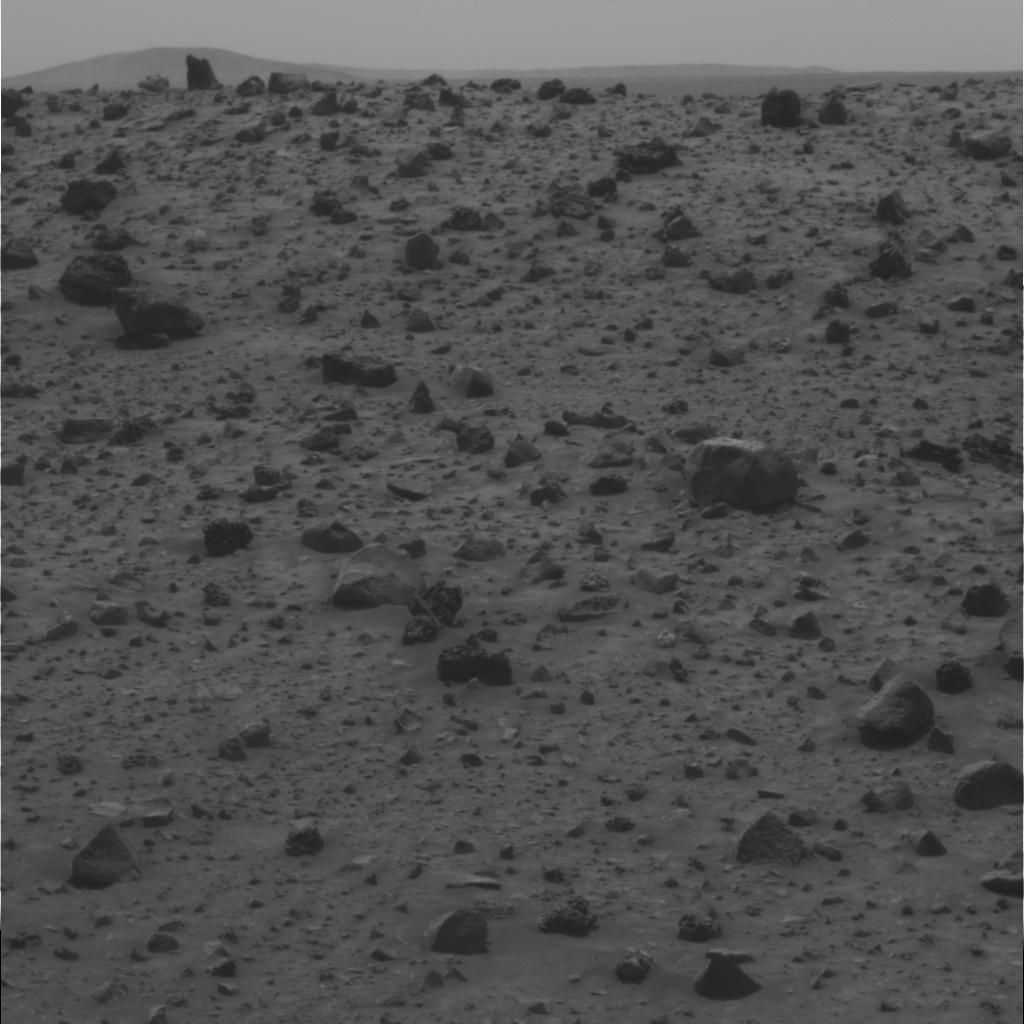
Surface features visible: Rock Outcrops, Clasts, Soil, Distant Vista, Sky